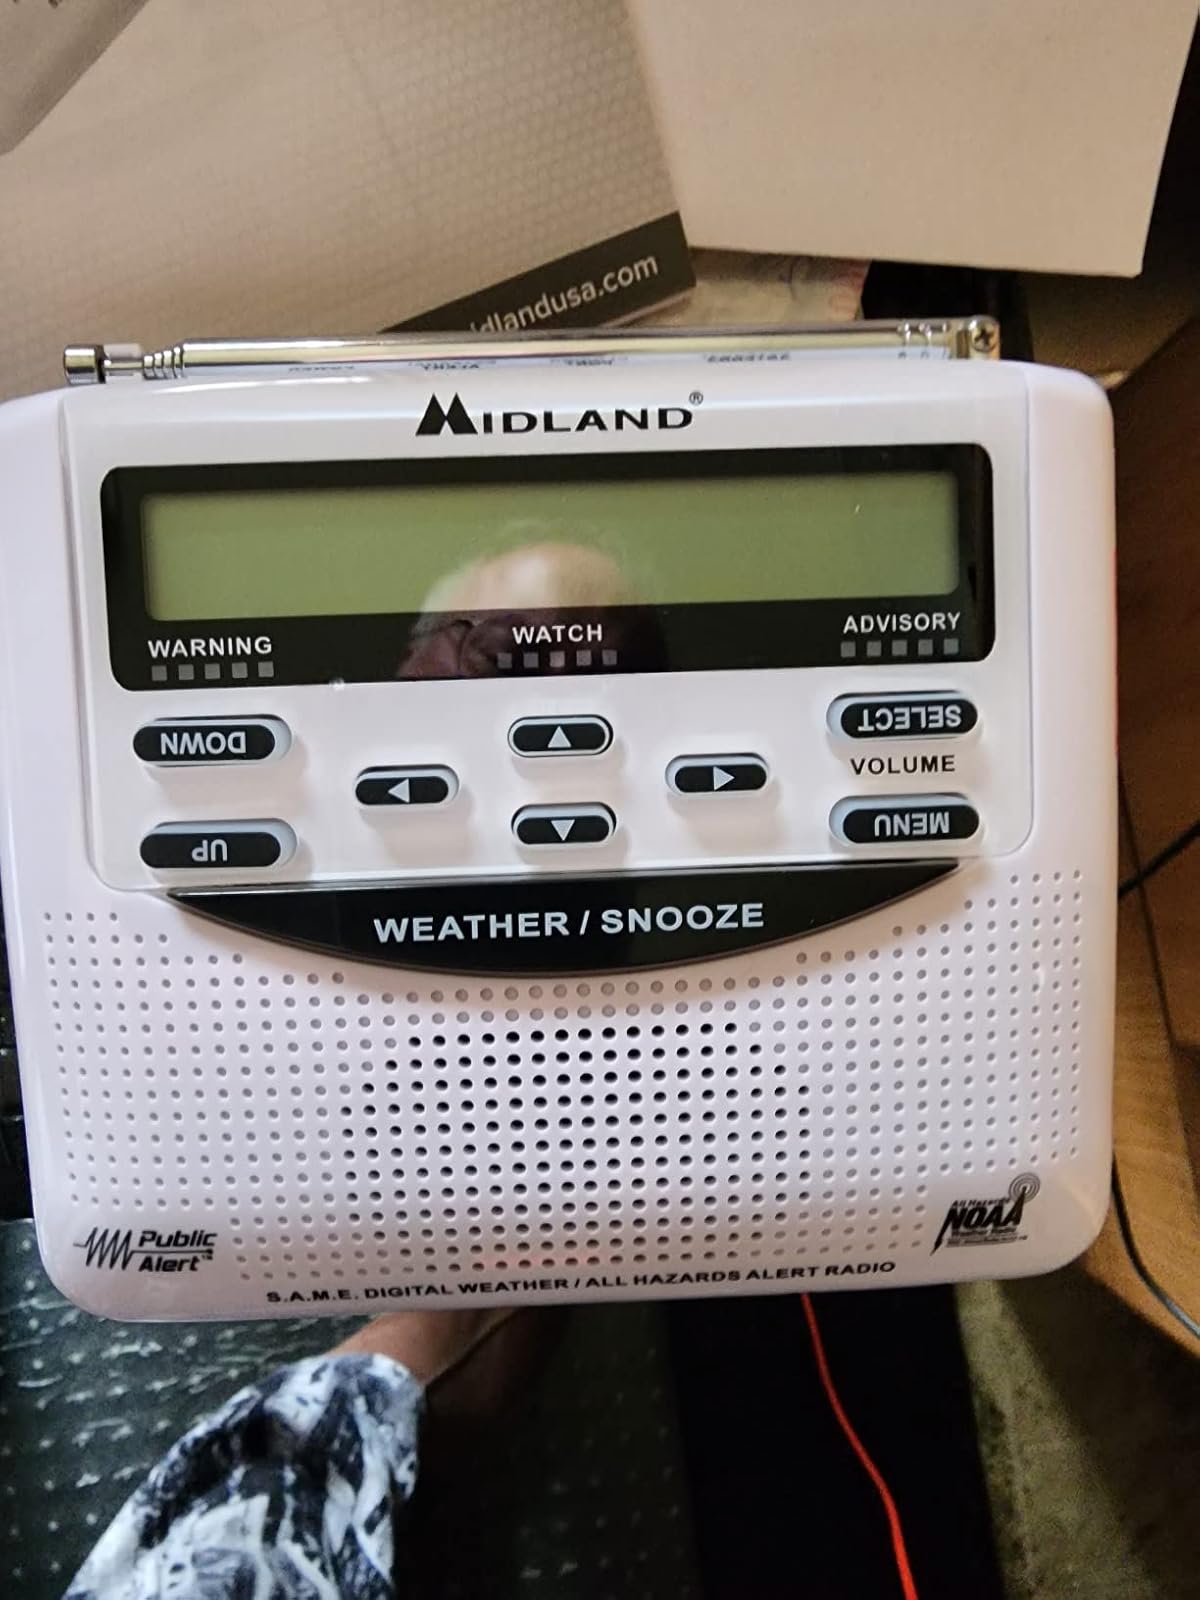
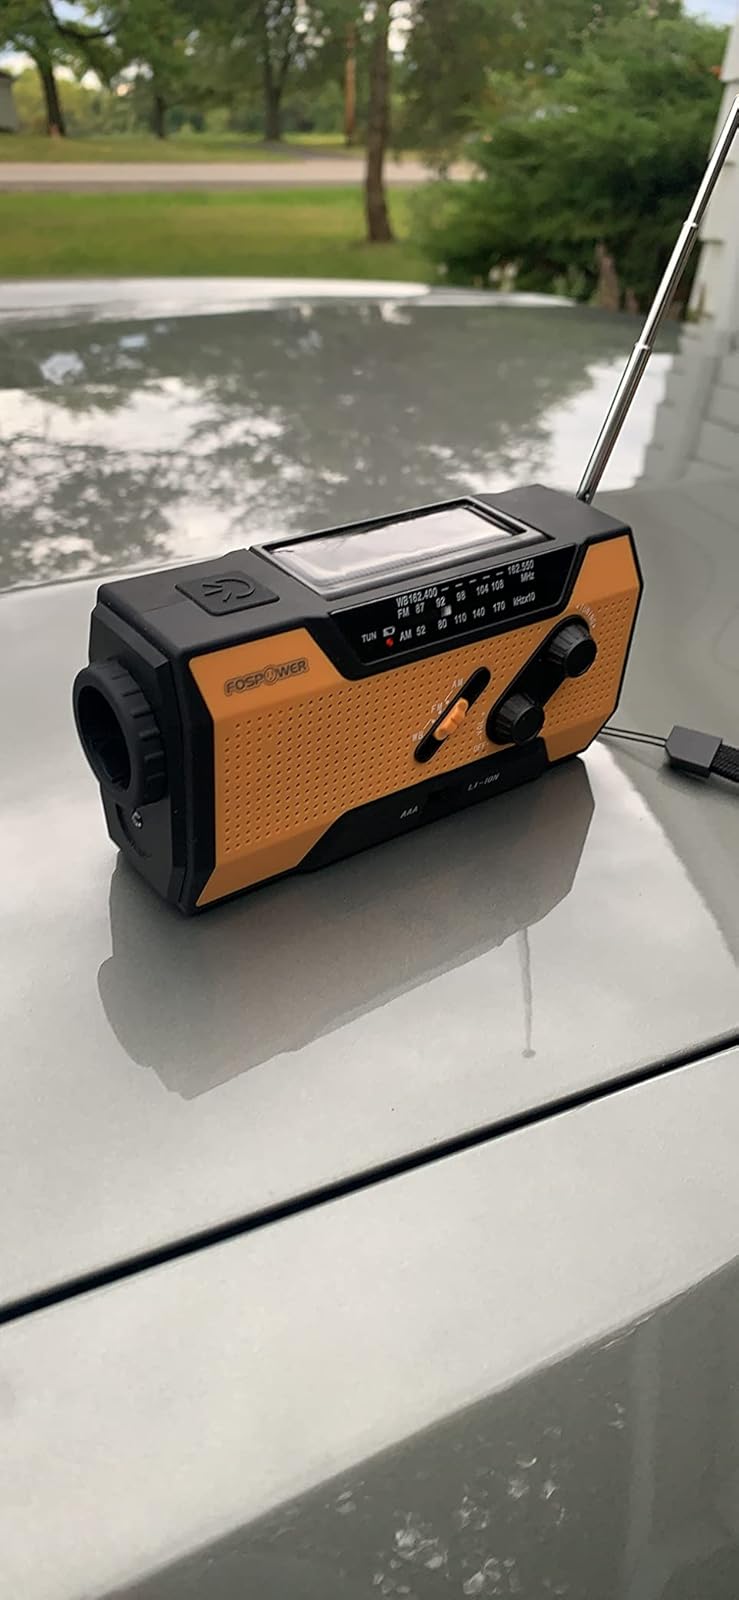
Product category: radio
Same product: no